Betta

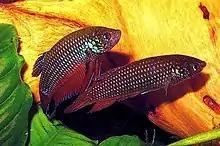
A pair of "Betta smaragdina"

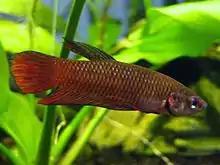
Male "Betta tussyae"

There are currently 76 recognized species in this genus. The currently described "Betta" species can be grouped into species complexes: